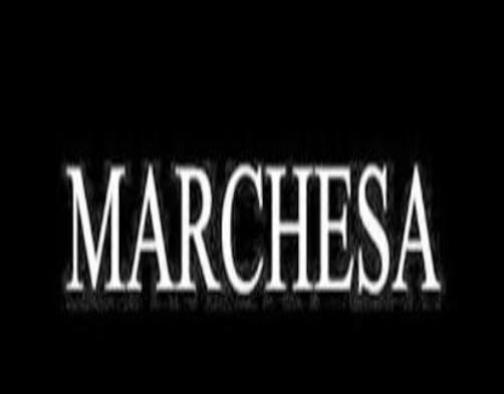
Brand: marchesa
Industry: Clothes